Brach's

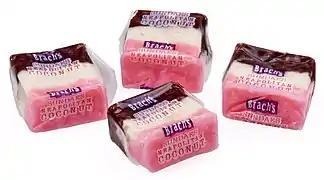
Brach's Sundaes Neapolitan Coconut, out of production since 2012

Brach's also makes year-round candies, including Star Brite Mints, Caramel Royals, Lemon Drops, Spice Drops, and Maple Nut Goodies.